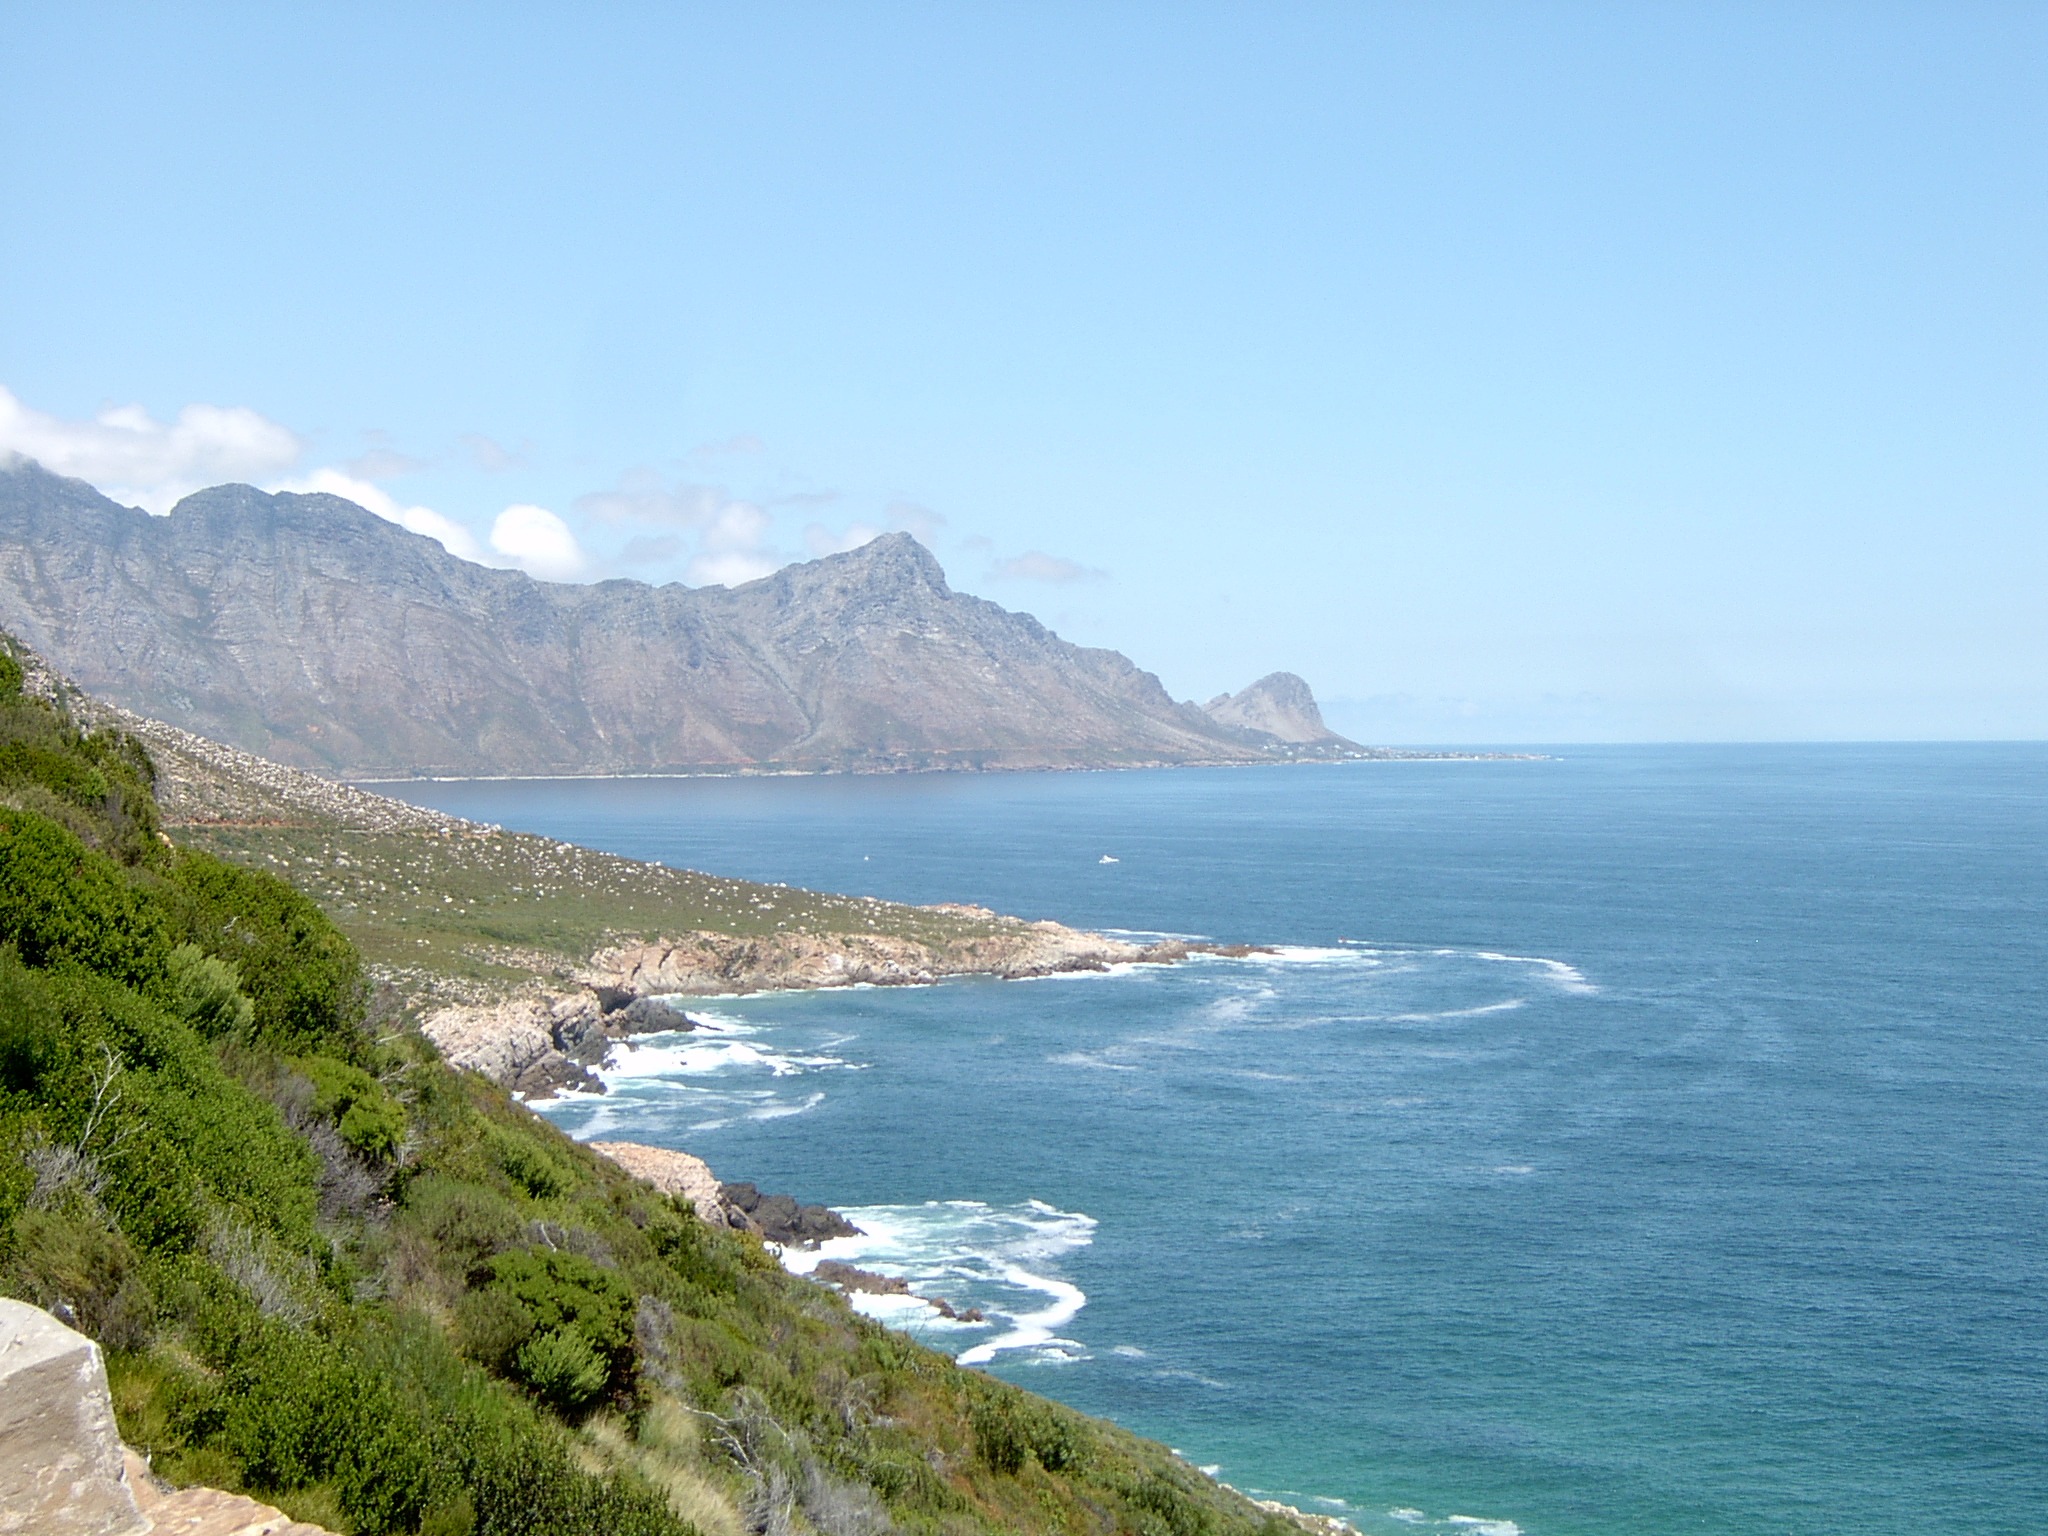
beach, sea, coast, ocean, horizon, sunlight, shore, wave, coastal, vacation, cliff, environment, idyllic, surf, cove, relax, paradise, palm, scenic, tropical, seascape, weather, lagoon, bay, island, peninsula, tourism, terrain, body of water, outdoors, sunny, tropic, relaxation, mountains, caribbean, exotic, vacations, cape, destination, south africa, landform, cape town, geographical feature, promontory